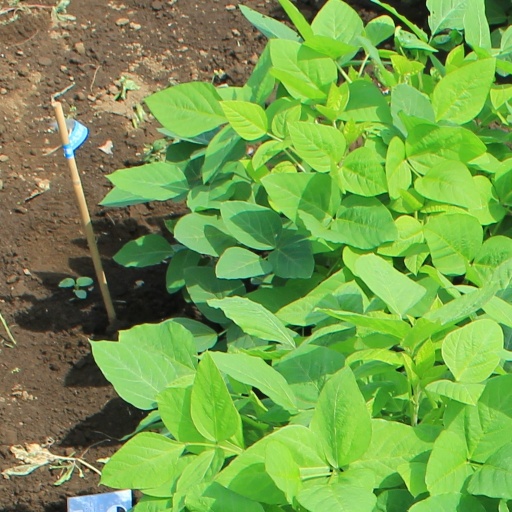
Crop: soybean